Grey Wolf: The Escape of Adolf Hitler

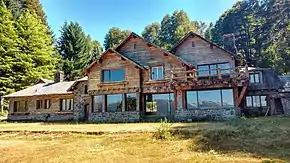
The Inalco House (near Bariloche), where Hitler allegedly lived after WWII

The book and film concerns the allegations by its makers that Adolf Hitler did not die in his Berlin bunker in 1945 but escaped, along with his wife, Eva Braun, her brother-in-law Hermann Fegelein, and several other Nazi officials, to Argentina. They allegedly stayed first at a large ranch from Bariloche owned by relatives of Prince Bernhard and later lived east of Bariloche in a mansion overlooking Lake Nahuel Huapi that at the time was very remote and accessible only by boat or seaplane. Hitler allegedly met with Ante Pavelic and on multiple occasions visited Walter and Ida Eichorn, a German expatriate couple who had owned the Eden Hotel in La Falda prior to its seizure in 1945 (due to their pro-Nazi sympathies when Argentina declared war on Germany). According to the filmmakers, Hitler's escape was organized by Martin Bormann, who also alegedly fled to Argentina, where he posed as a businessman in Buenos Aires, aided and abetted by Juan Perón's government. Bormann supposedly used multiple aliases (including Daniel Dupree of Belgium) and lived in a suite in the Plaza Hotel with a German mistress.